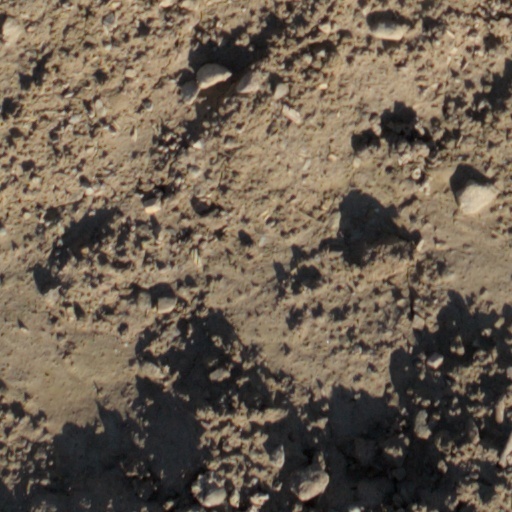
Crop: wheat